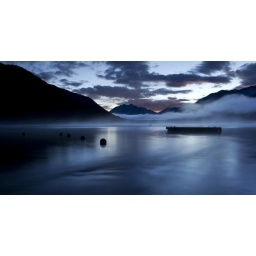
2 exposures, one for the sky and one for the lake and fog, combined in PS using layer masks.